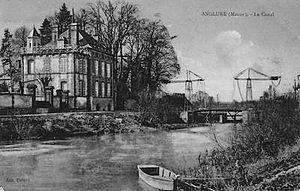
canal du XIXe siècle à Anglure